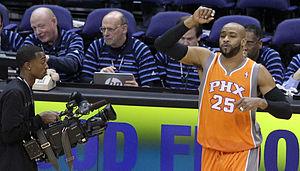
Vincent Carter dit Vince Carter, est un ancien joueur de basket-ball américain qui a joué 22 saisons dans la National Basketball Association. Il mesure 1,98 m et a principalement joué arrière, mais a parfois joué ailier plus tard dans sa carrière. Carter est le seul joueur de l’histoire de la NBA à avoir joué 22 saisons, et le seul joueur à jouer durant quatre décennies différentes. Il est considéré par un grand nombre de fan de NBA comme le meilleur dunker de l'histoire notamment et surtout grâce au Slam Dunk Contest de 2000.